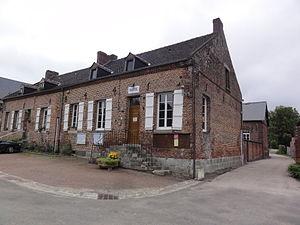
Sorbais (Aisne) mairie (à droite: passage de l'Axe vert de la Thiérache)
Sorbais est une commune française située dans le département de l'Aisne, en région Hauts-de-France.